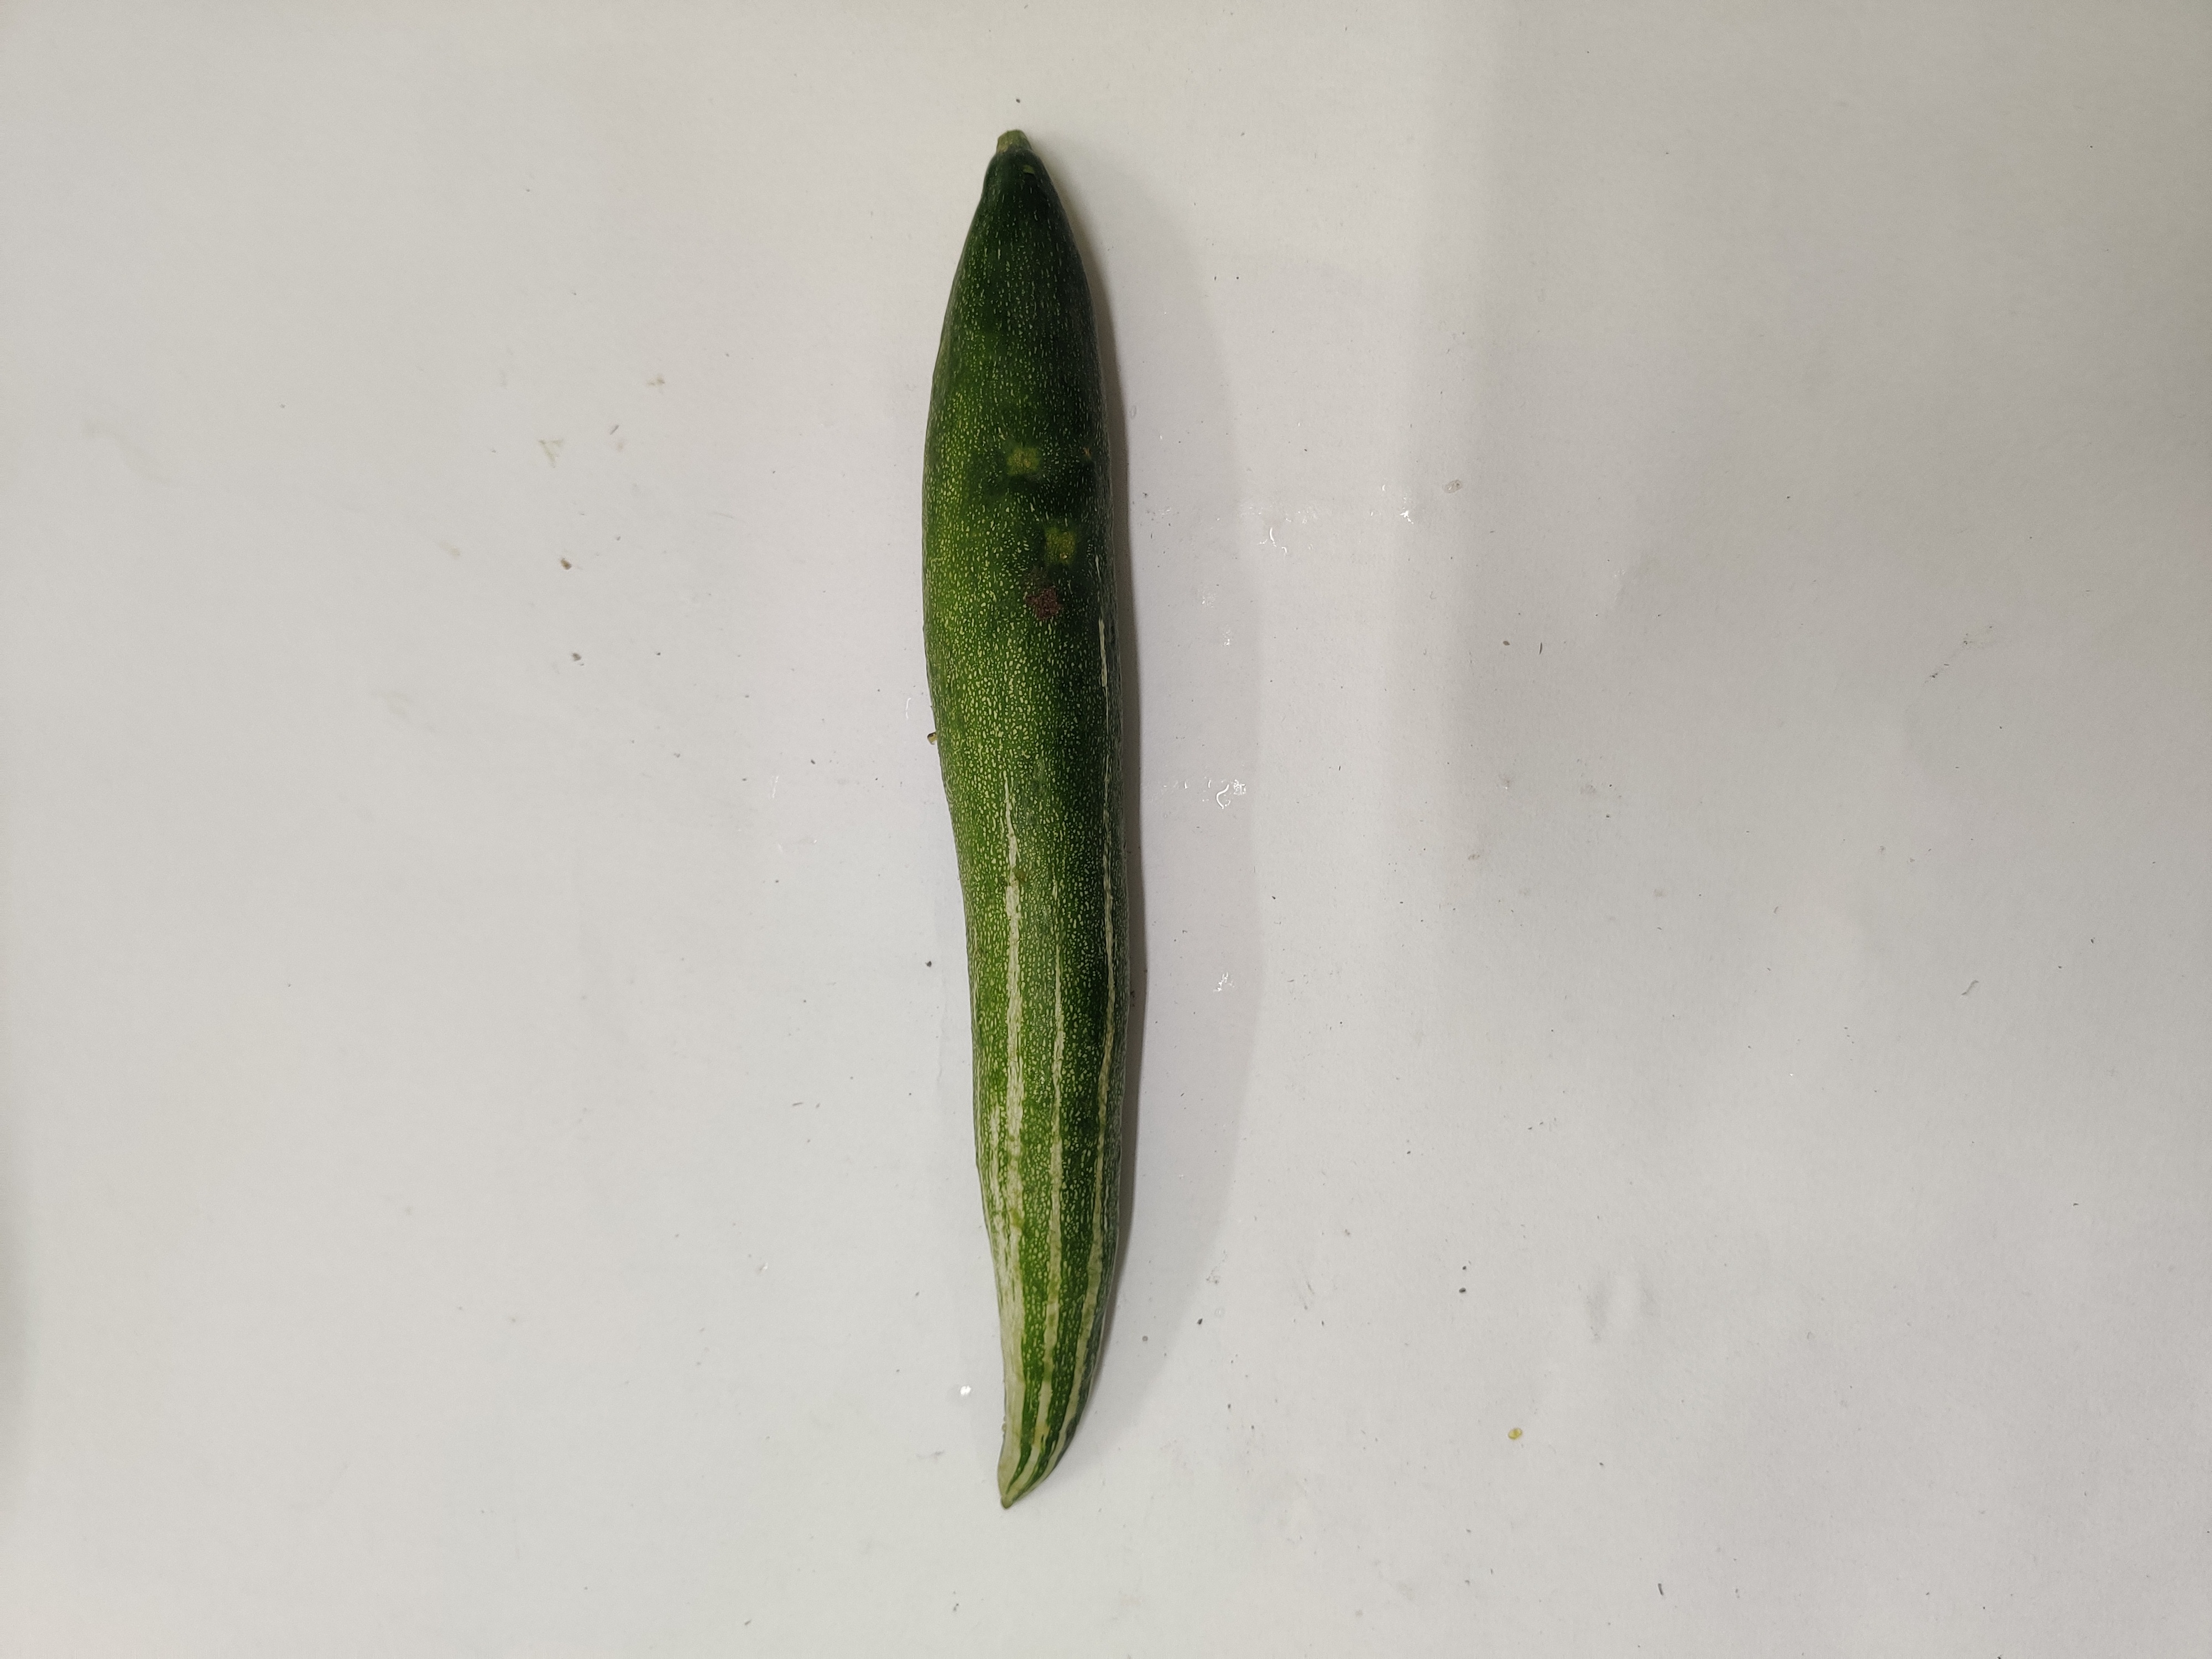
Crop: Snake Gourd
Condition: Fresh